Flavian dynasty

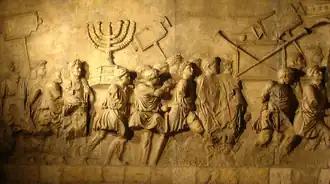
This relief from the Arch of Titus depicts Roman soldiers carrying treasures from the Temple of Jerusalem, including the Menorah. The city was besieged and destroyed by Titus in 70.

The most significant military campaign undertaken during the Flavian period was the siege and destruction of Jerusalem in 70 by Titus. The destruction of the city was the culmination of the Roman campaign in Judaea following the Jewish uprising of 66. The Second Temple was completely demolished, after which Titus's soldiers proclaimed him "imperator" in honor of the victory. Jerusalem was sacked and much of the population killed or dispersed. Josephus claims that 1,100,000 people were killed during the siege, of which a majority were Jewish. 97,000 were captured and enslaved, including Simon Bar Giora and John of Giscala. Many fled to areas around the Mediterranean. Titus reportedly refused to accept a wreath of victory, and instead "disclaimed any such honor to himself, saying that it was not himself that had accomplished this exploit, but that he had merely lent his arms to God." Upon his return to Rome in 71, Titus was awarded a triumph. Accompanied by Vespasian and Domitian, he rode into the city, enthusiastically saluted by the Roman populace and preceded by a lavish parade containing treasures and captives from the war. Josephus describes a procession with large amounts of gold and silver carried along the route, followed by elaborate re-enactments of the war, Jewish prisoners, and finally the treasures taken from the Temple of Jerusalem, including the Menorah and the Torah. Leaders of the resistance were executed in the Forum, after which the procession closed with religious sacrifices at the Temple of Jupiter. The triumphal Arch of Titus, which stands at one entrance to the Forum, memorializes the victory of Titus.